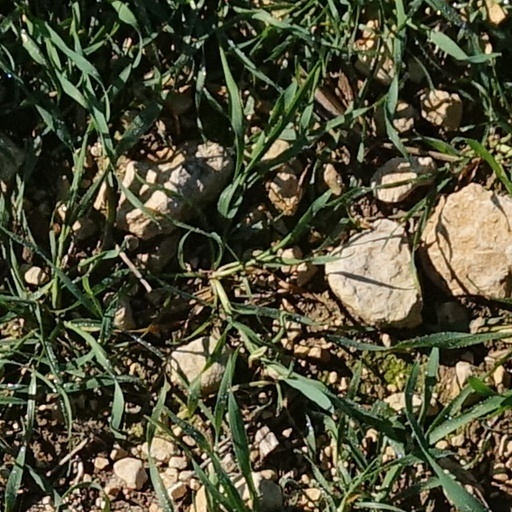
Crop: wheat